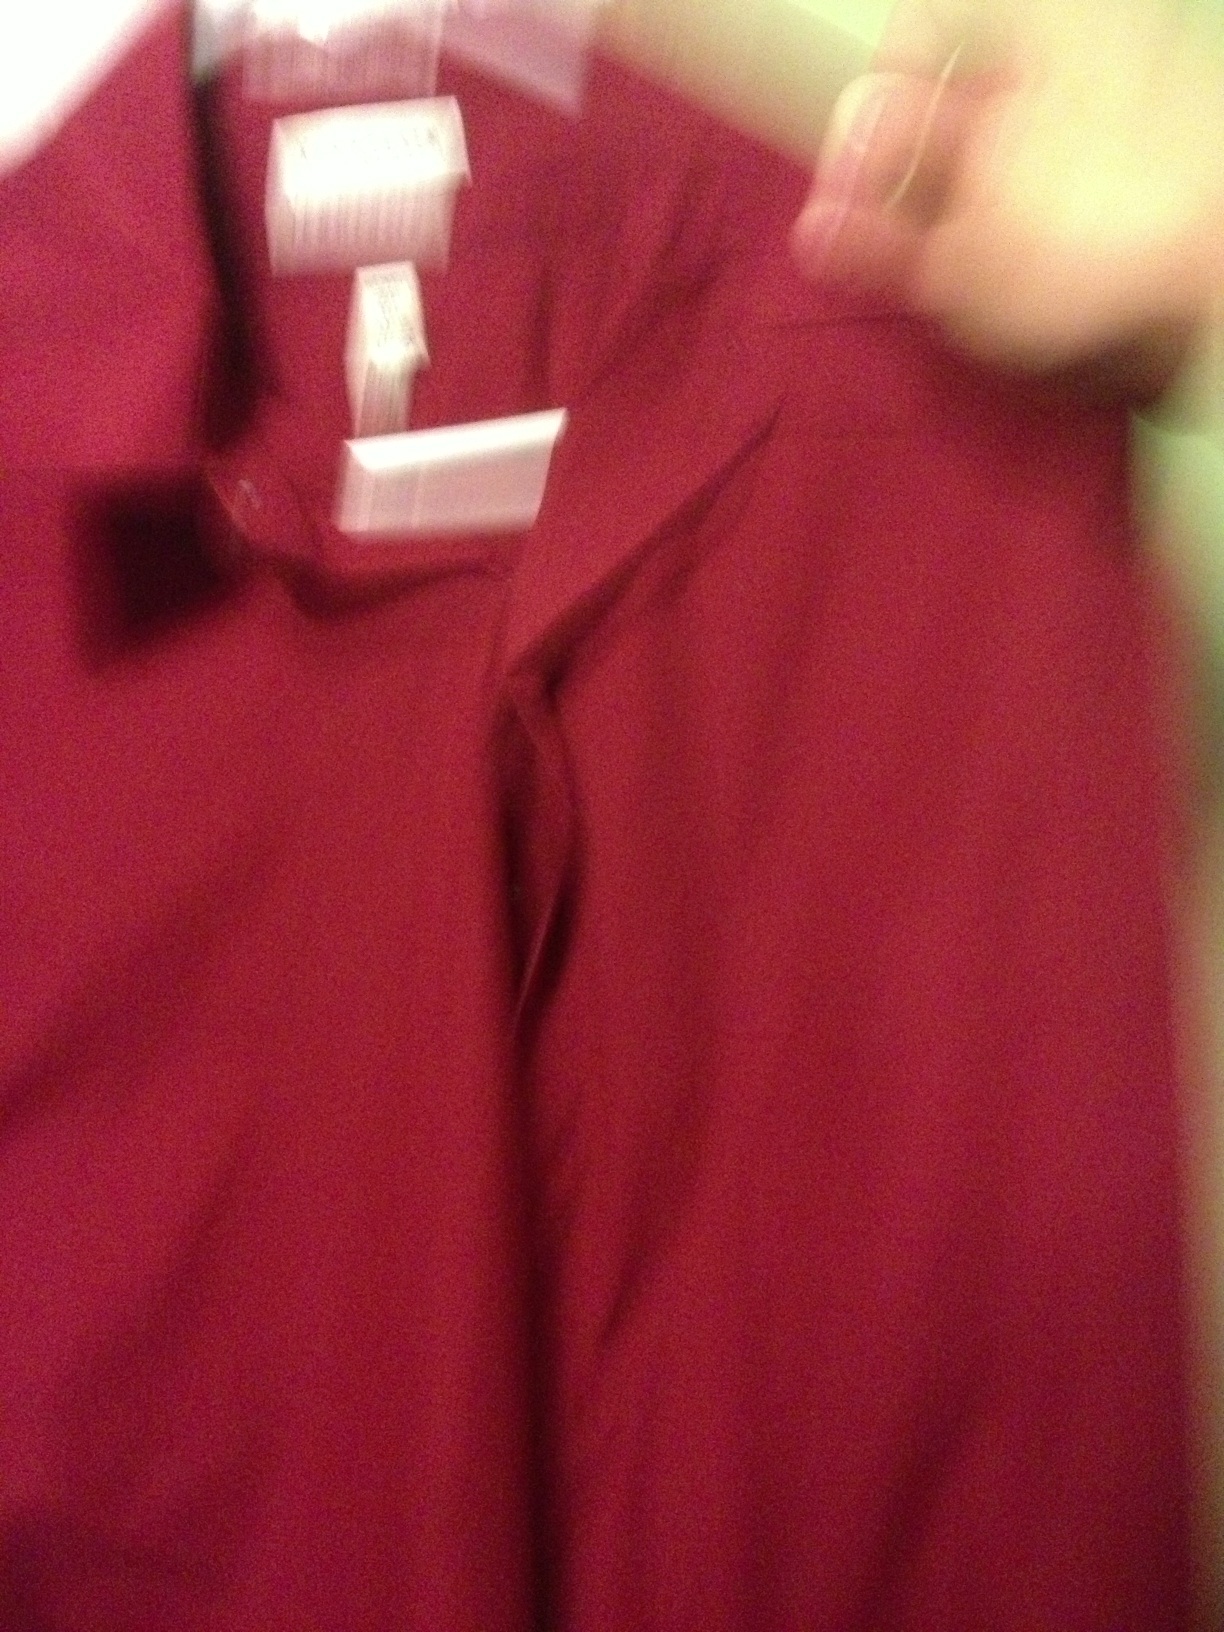Question: What color is this shirt? Question mark.
Answer: red